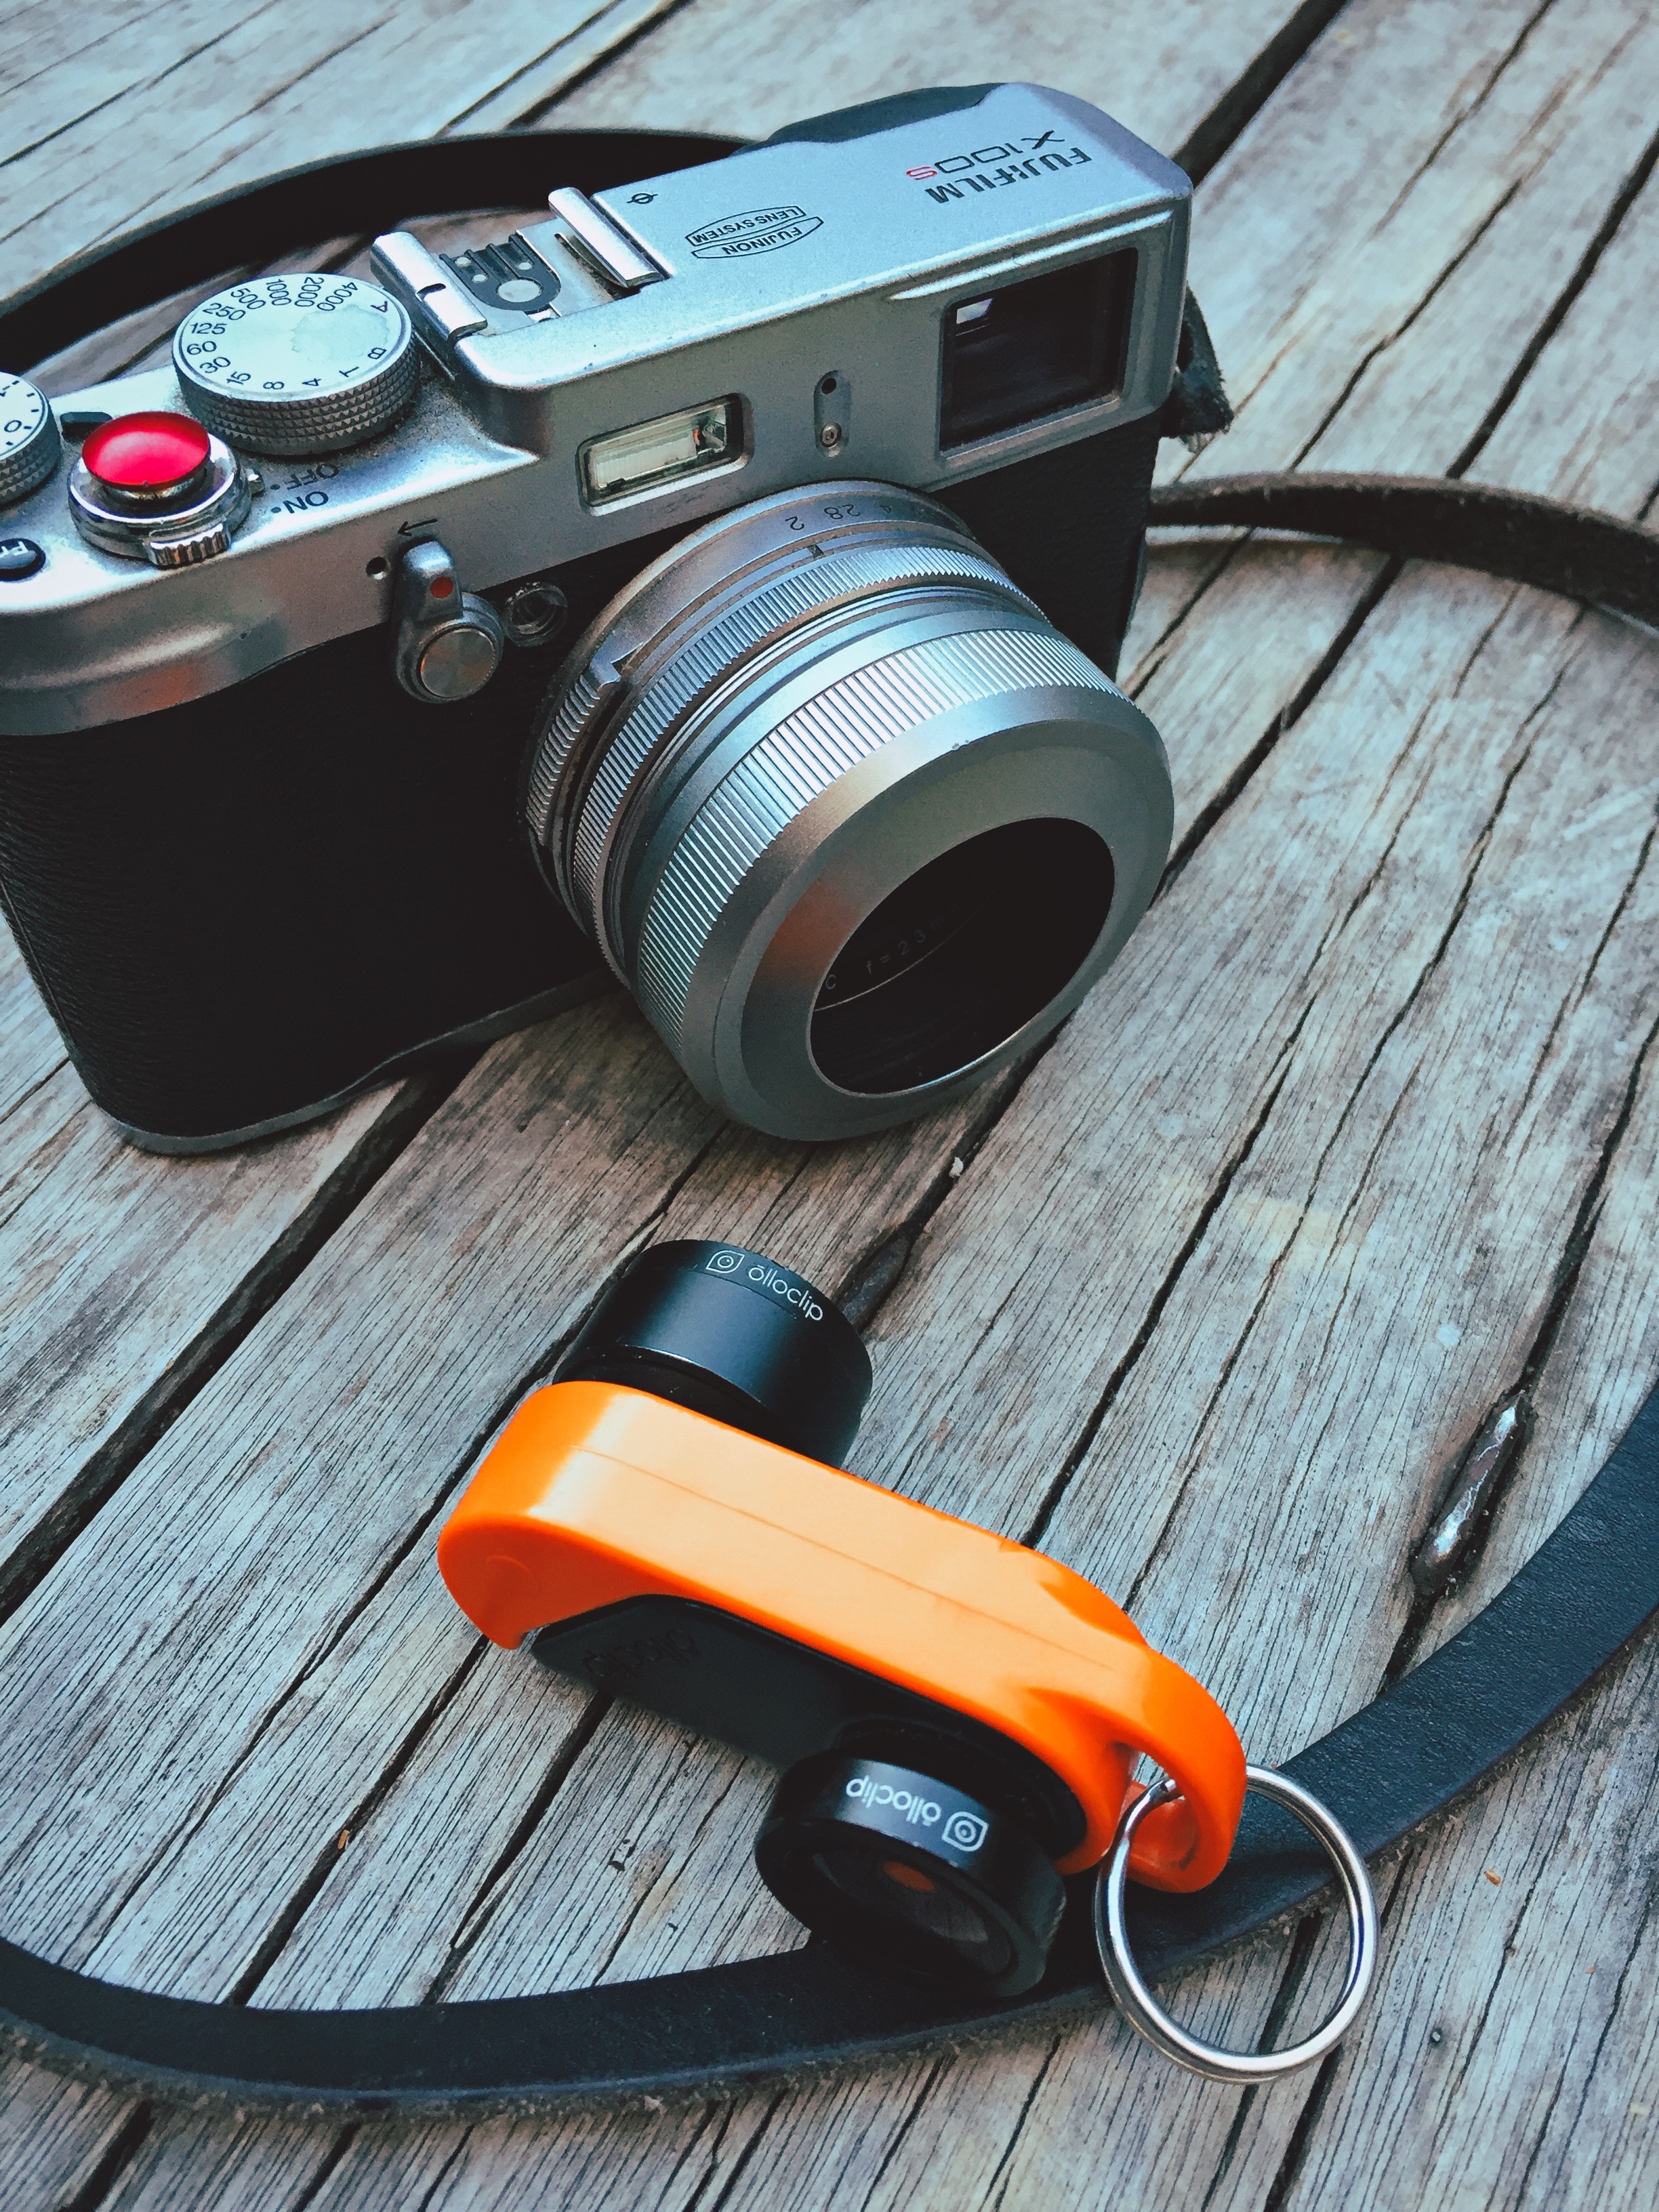
camera, wheel, cameras optics